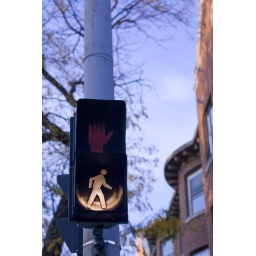
You may only cross the street in a moonwalking manner.